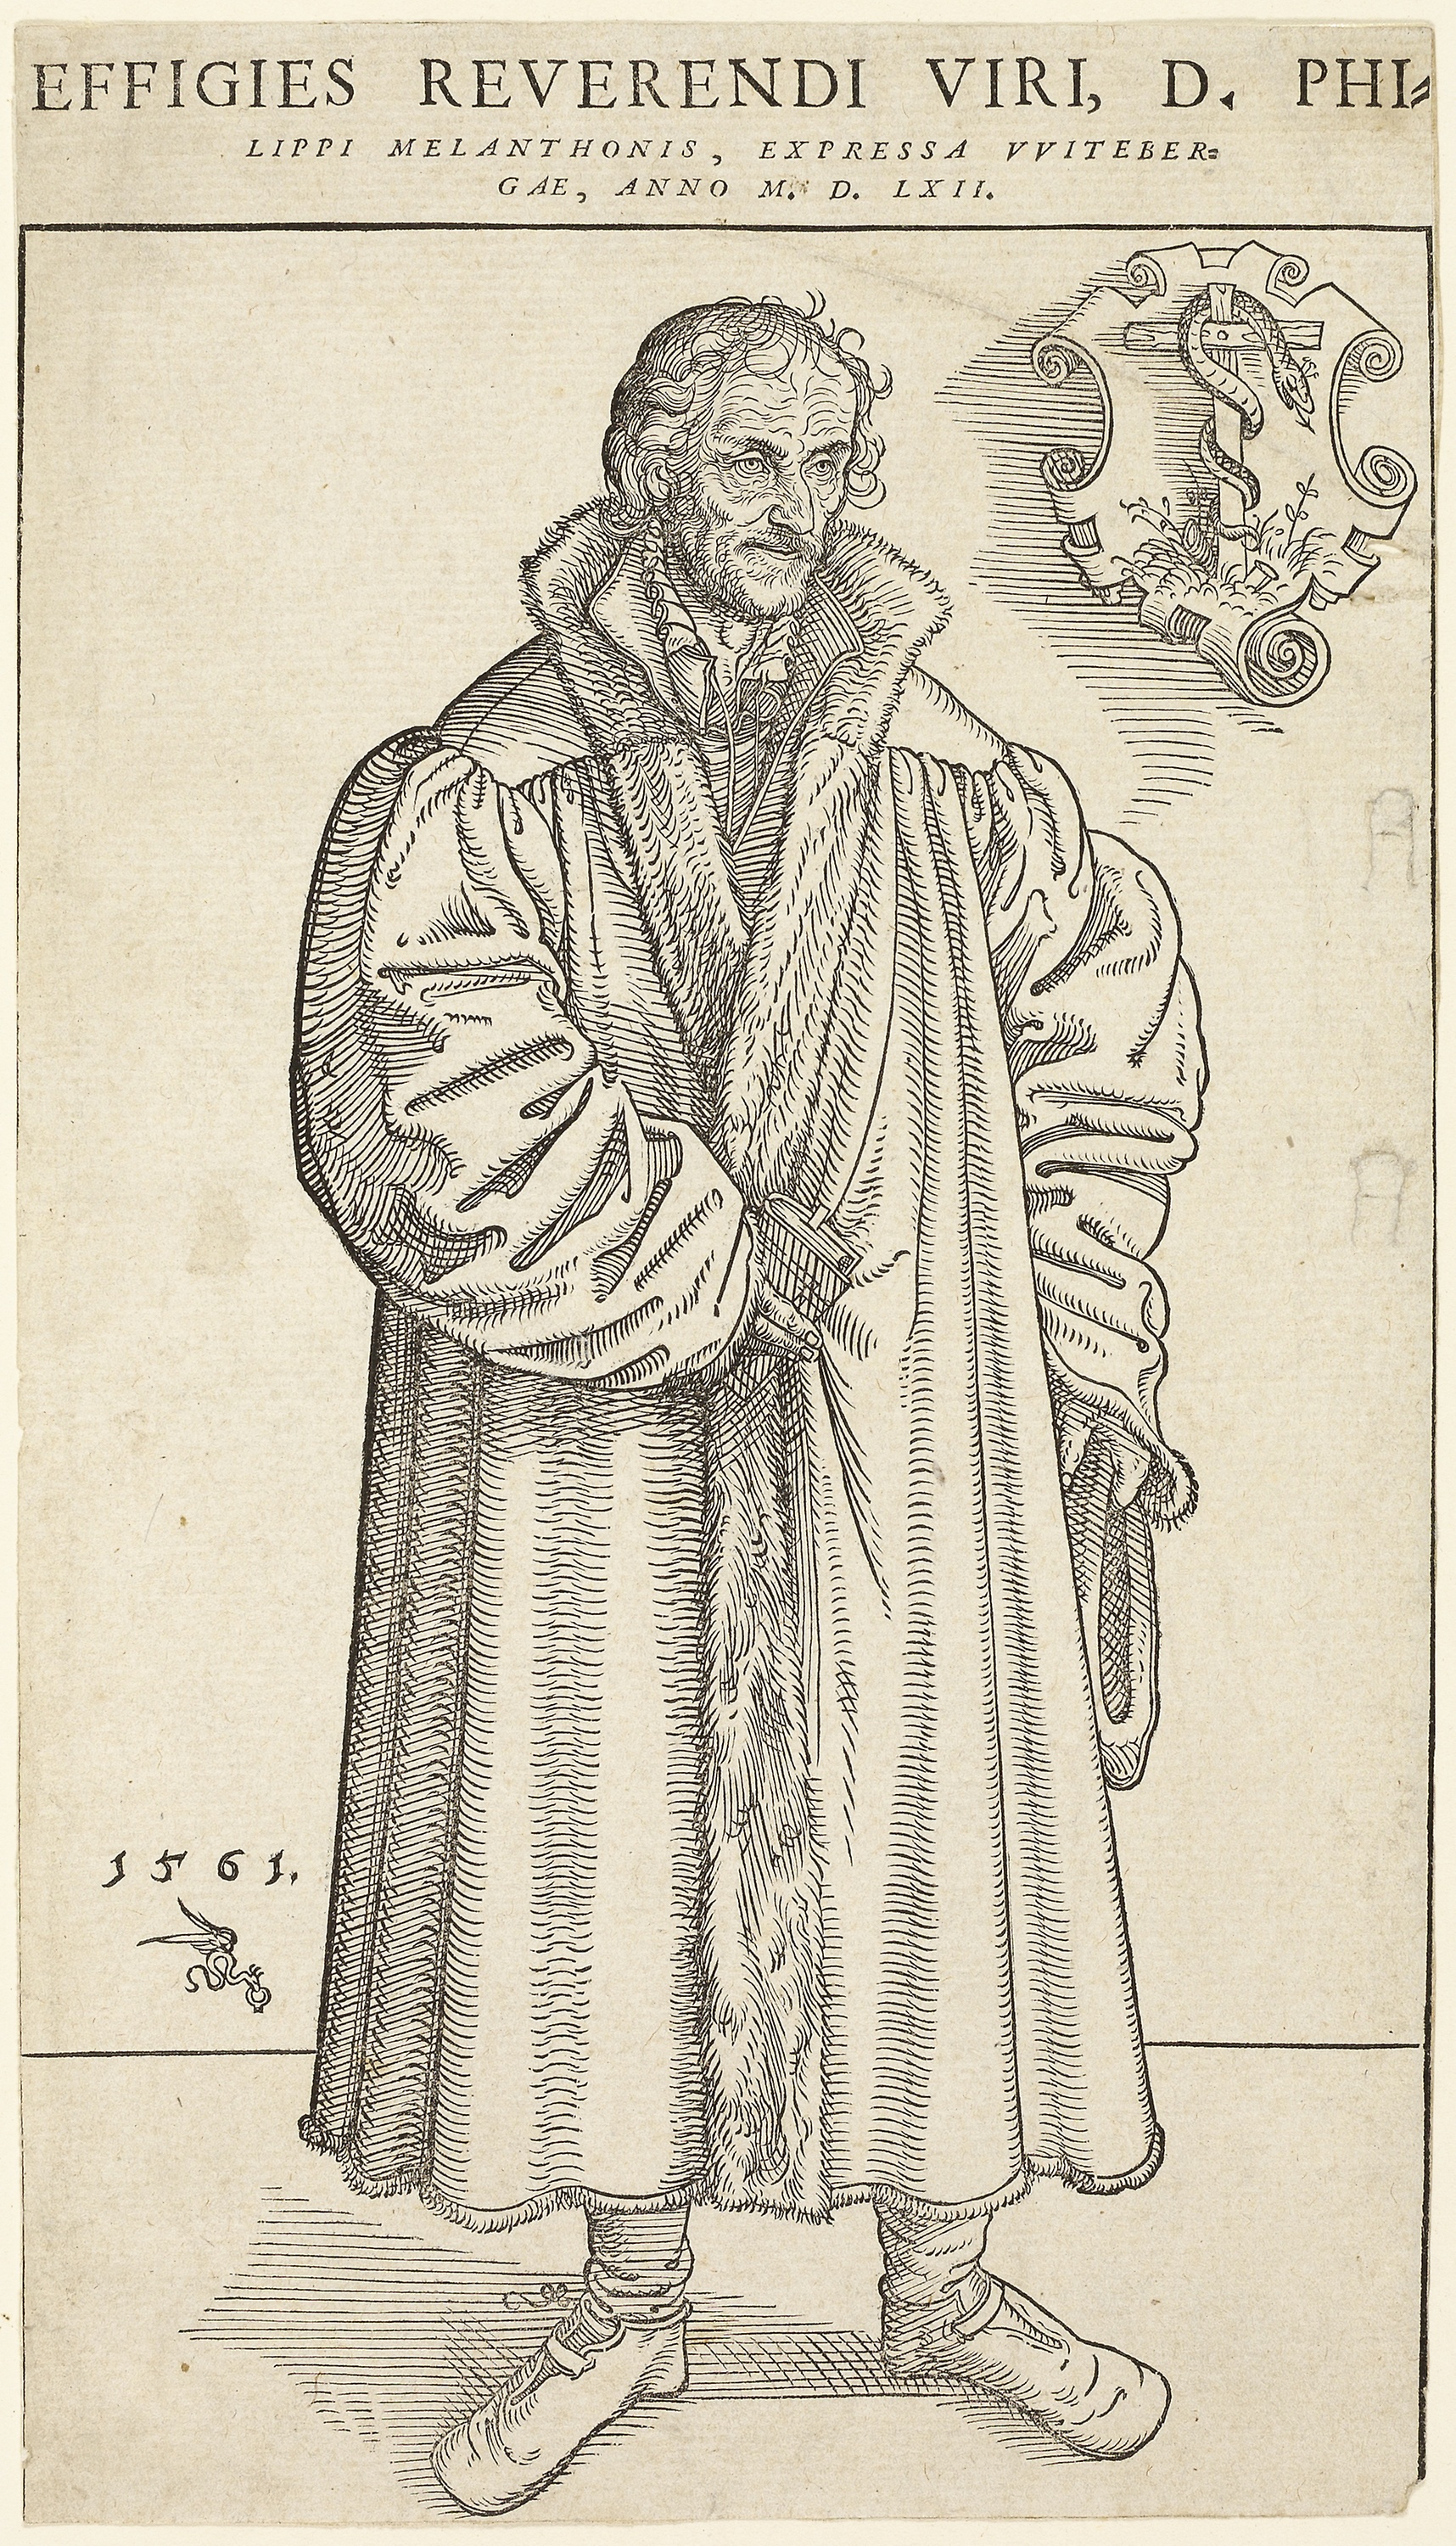
clothing, text, standing, art, cartoon, joint, history, costume design, human, design, illustration, line, human behavior, pattern, paper, artwork, drawing, fictional character, sketch, font, printmaking